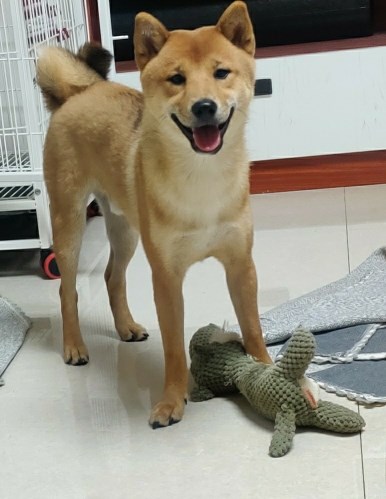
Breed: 1043-n000001-Shiba_Dog